Shobata Station

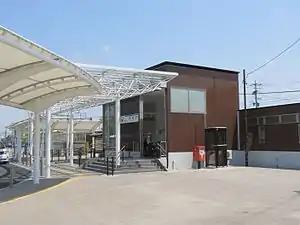
North side of the station, April 2014

Shobata Station is served by the Meitetsu Tsushima Line, and is located 9.0 kilometers from the starting point of the line at .